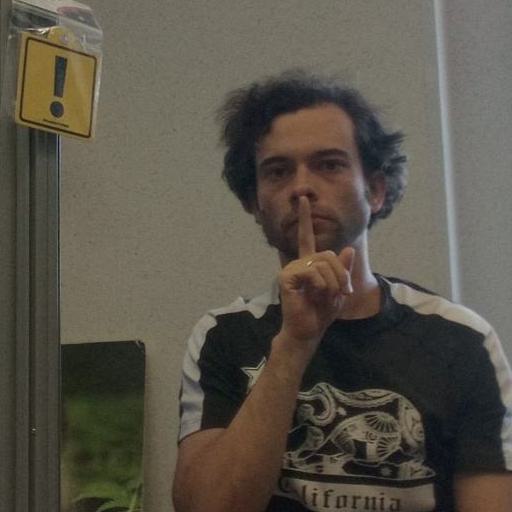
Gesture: mute